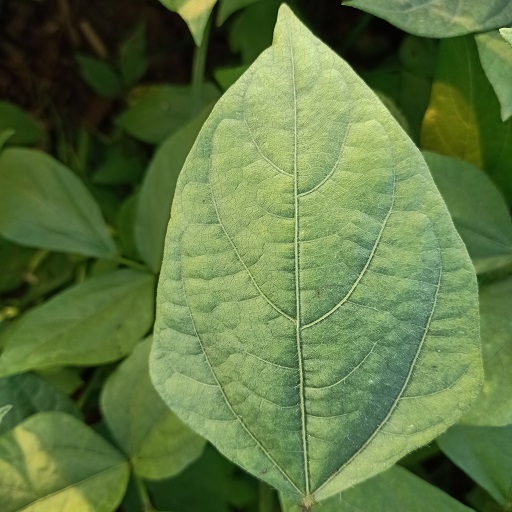
Label: Healthy